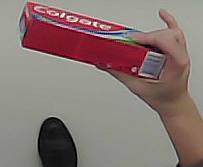
Product: colgate_toothpaste